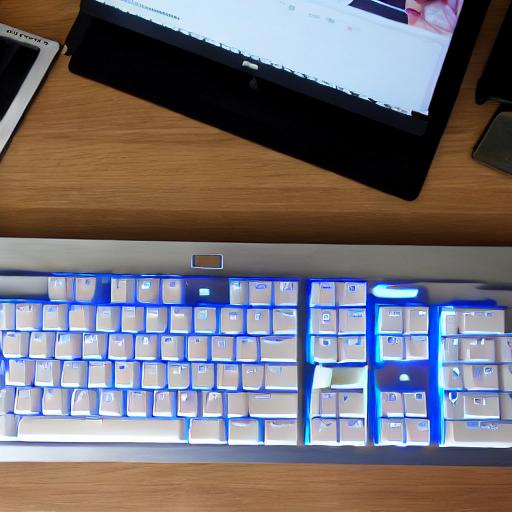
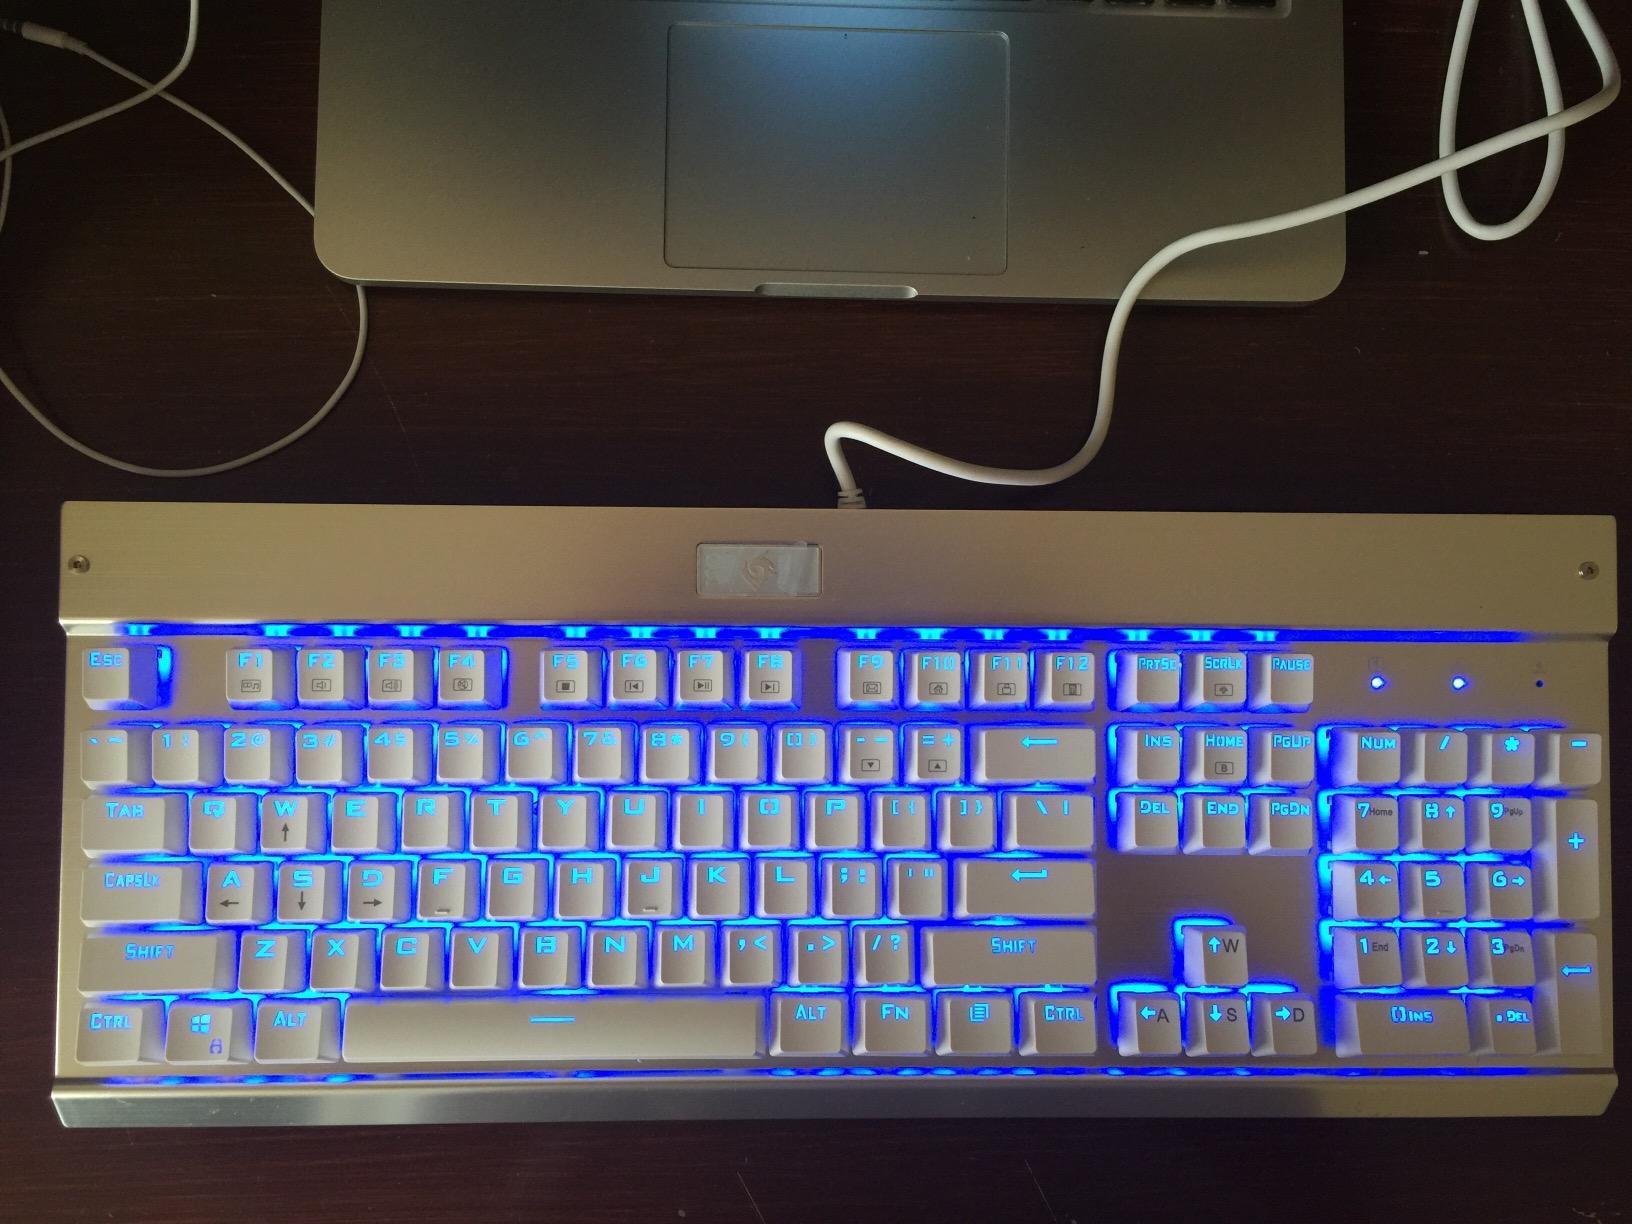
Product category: keyboard
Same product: no